Shale gas in the United States

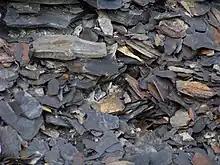
Exposed shale and foliage scattered in Marcellus, New York.

Complaints of uranium exposure and lack of water infrastructure emerged as environmental concerns for the rush. In Pennsylvania, controversy has surrounded the practice of releasing wastewater from "fracking" into rivers which serve as consumption reserves.